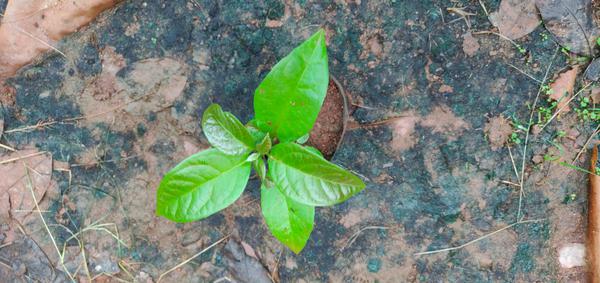
Plant: Avacado